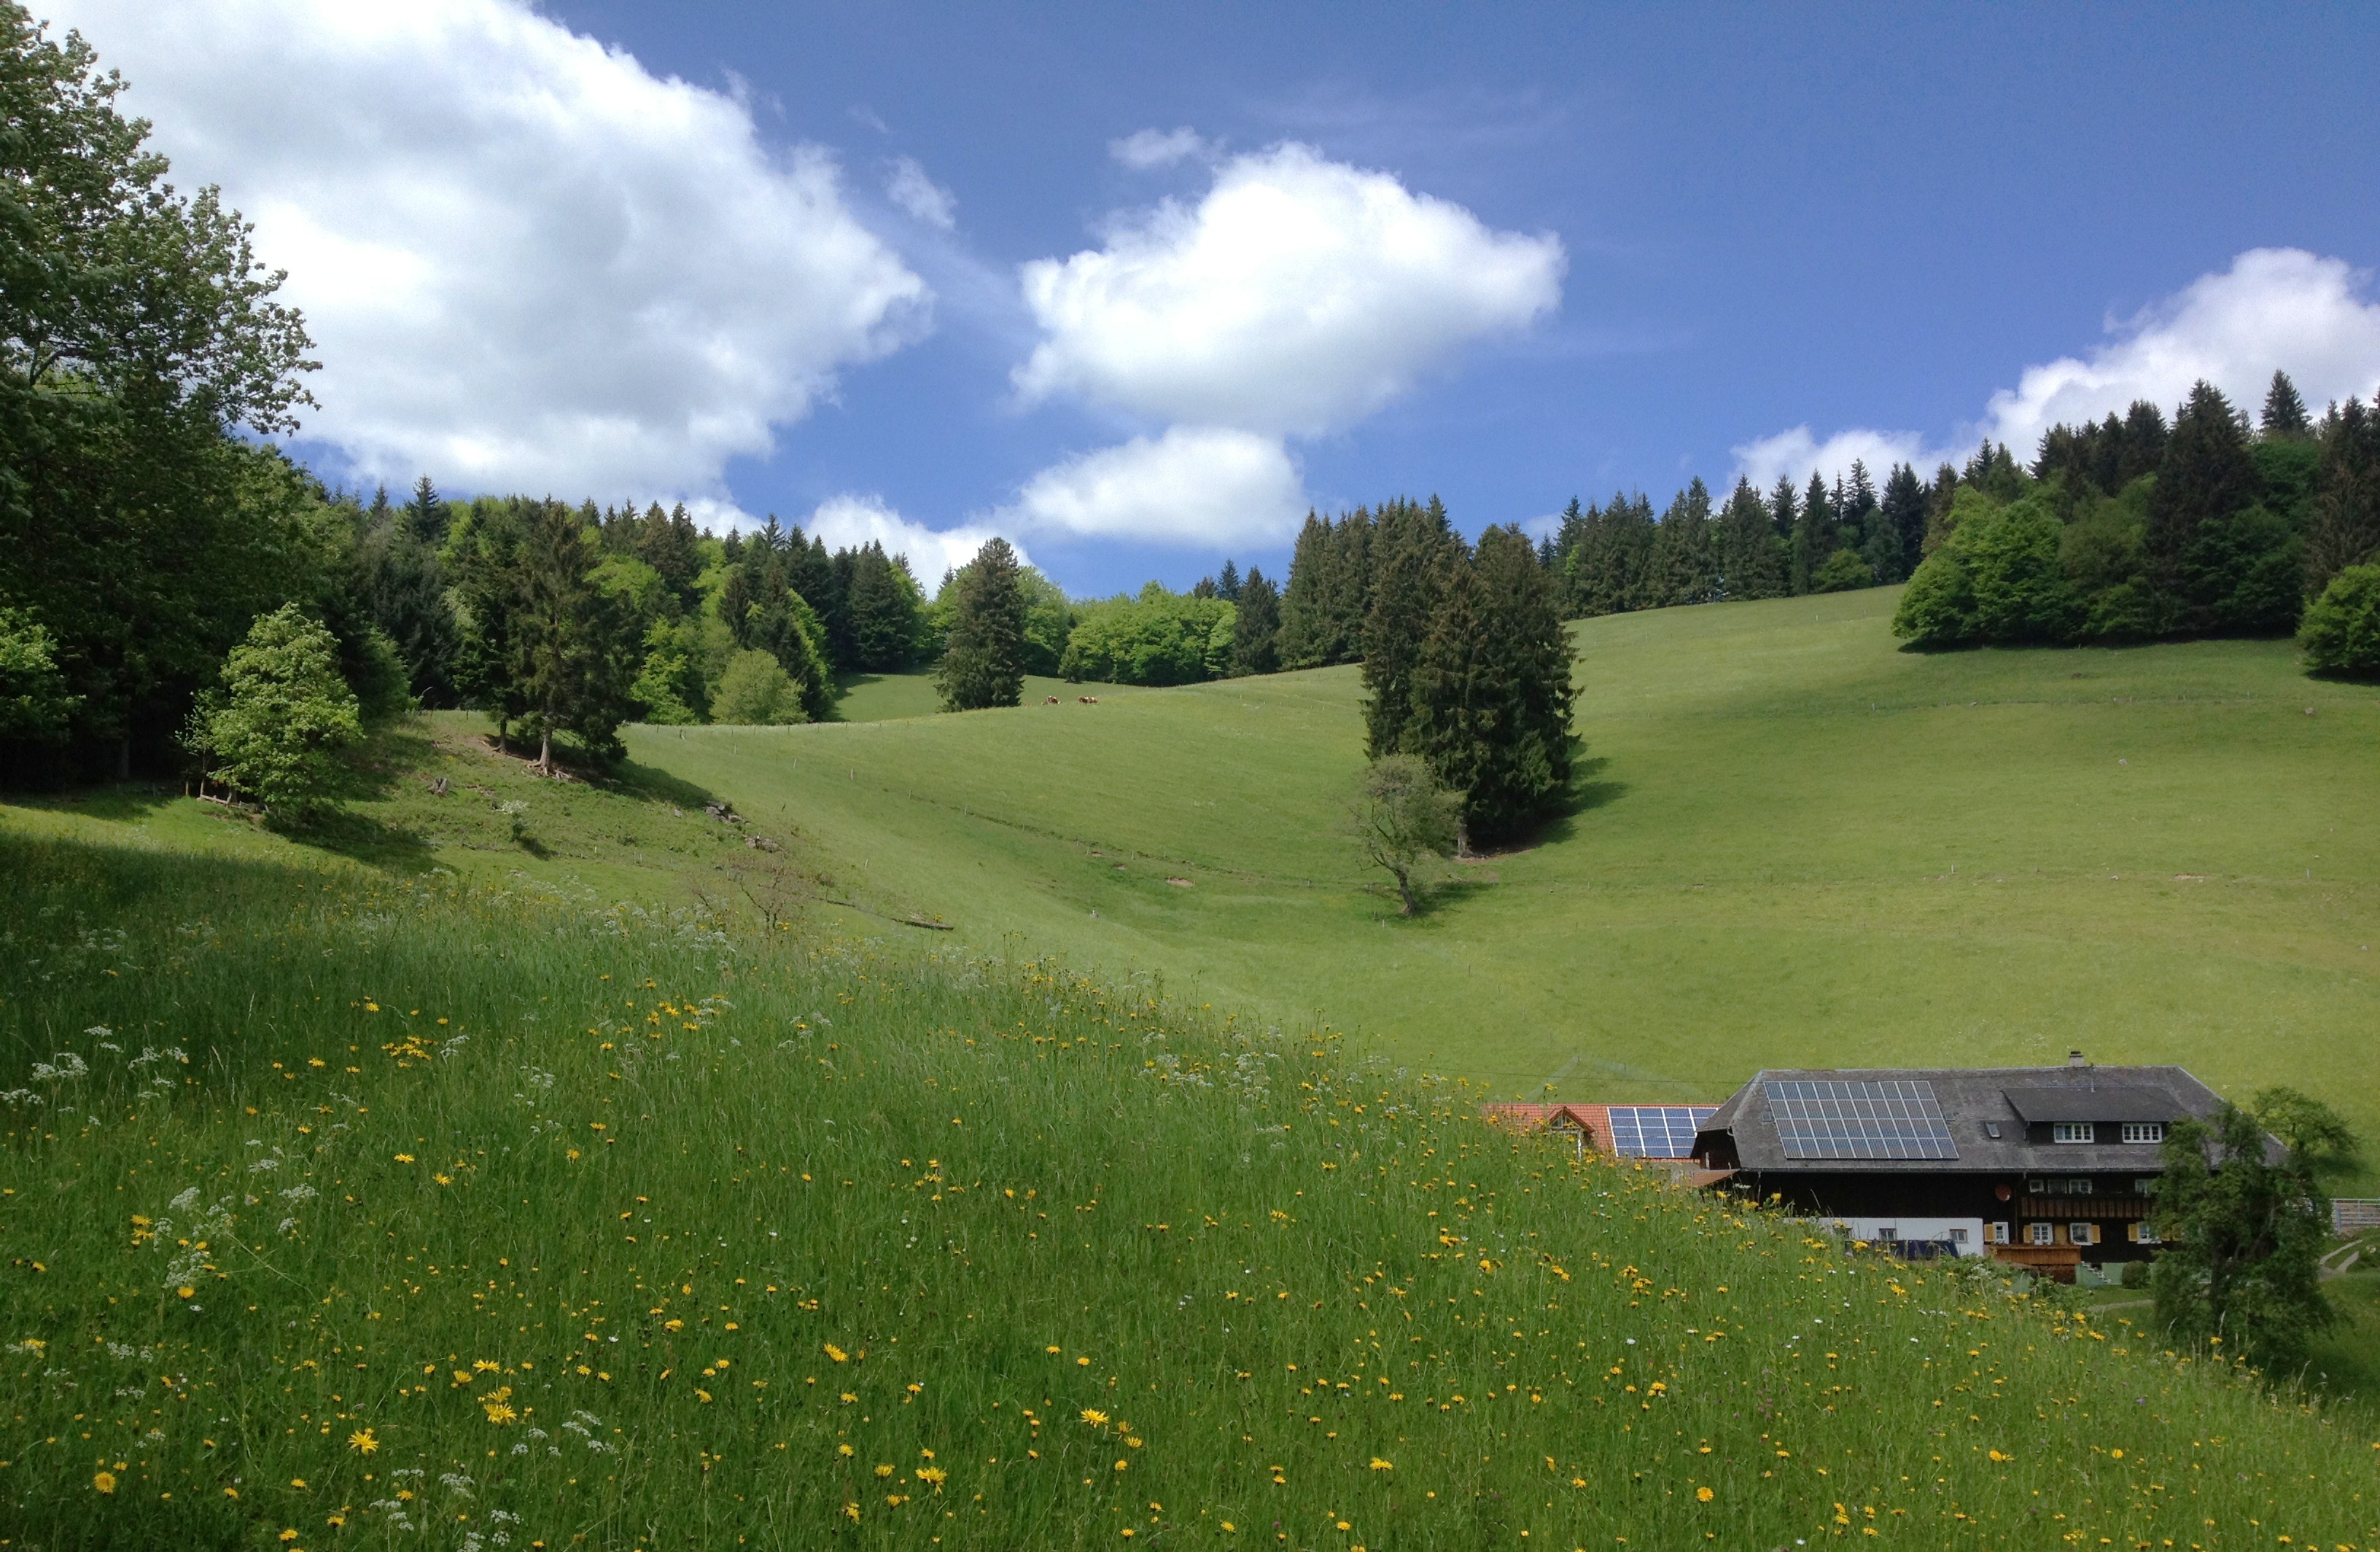
landscape, tree, nature, grass, wilderness, mountain, structure, field, lawn, meadow, prairie, hill, mountain range, hut, green, pasture, plain, golf course, mountains, grassland, plateau, habitat, ecosystem, rural area, reported, natural environment, geographical feature, mountainous landforms, sport venue, m nster thal